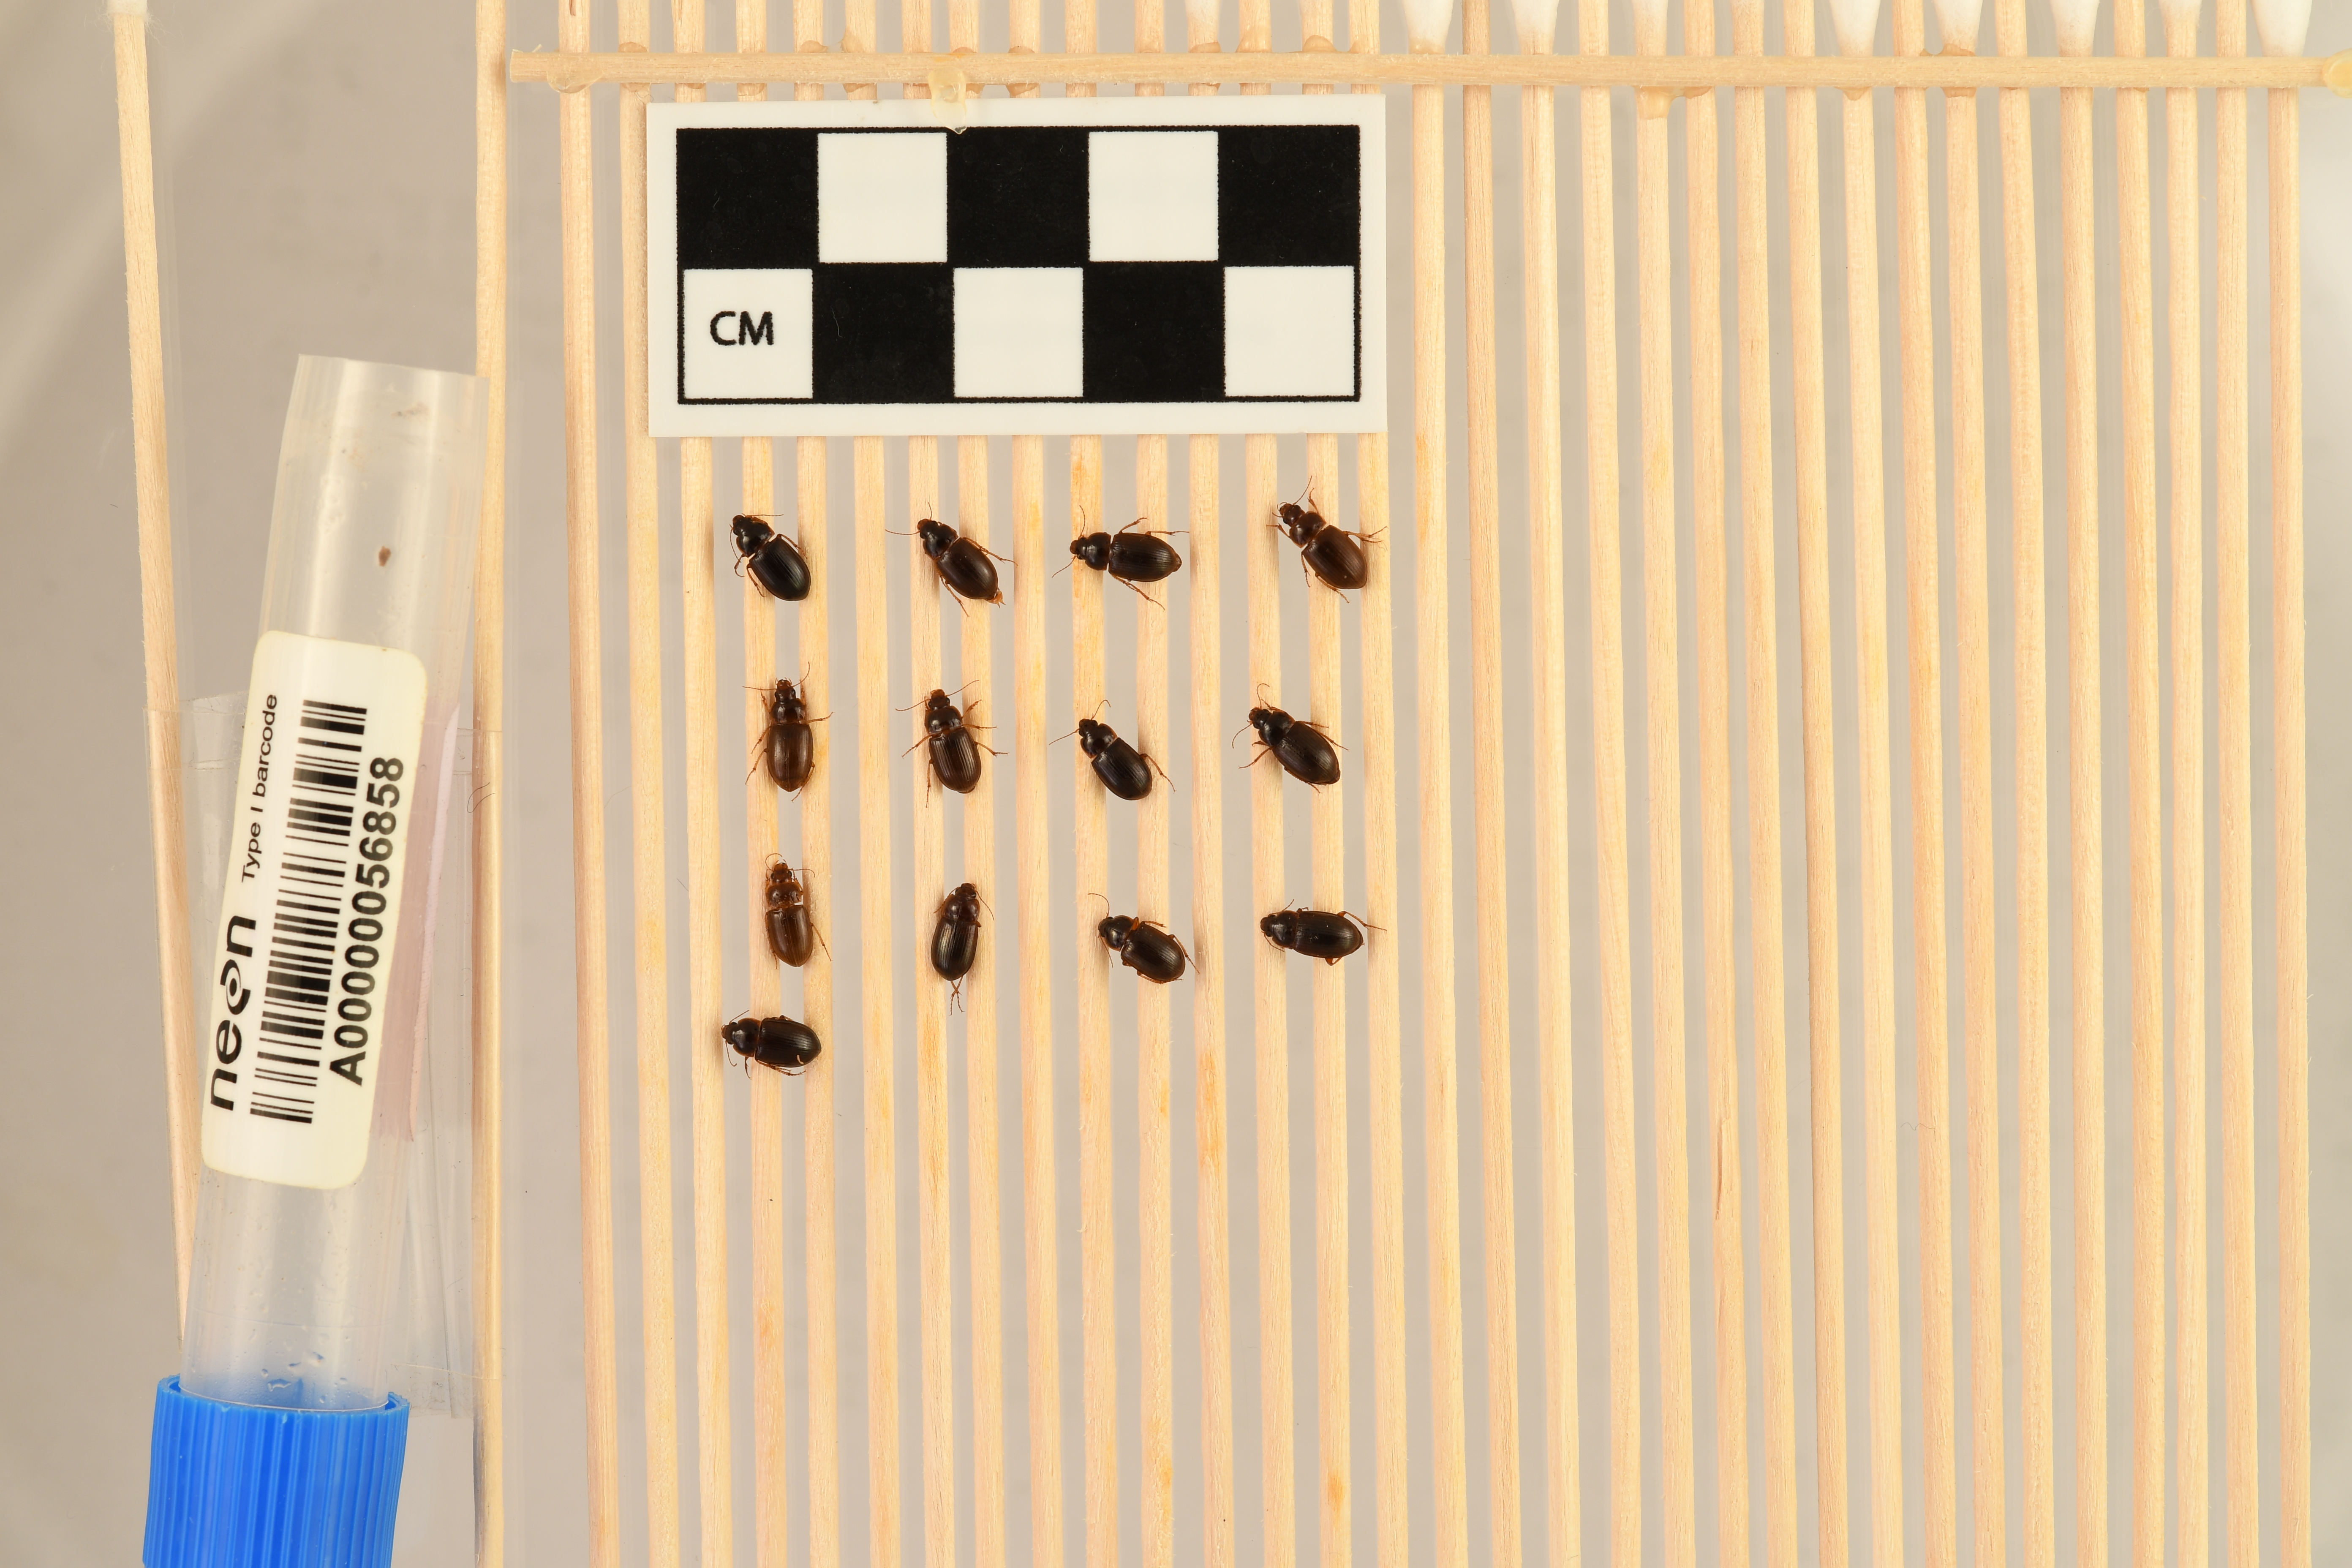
Amara quenseli — Onaqui NEON, plot ONAQ_018. Beetle 1, ElytraLength: 0.4764 cm (lying flat: Yes)

Amara quenseli — Onaqui NEON, plot ONAQ_018. Beetle 1, ElytraWidth: 0.3156 cm (lying flat: Yes)

Amara quenseli — Onaqui NEON, plot ONAQ_018. Beetle 2, ElytraLength: 0.4697 cm (lying flat: Yes)

Amara quenseli — Onaqui NEON, plot ONAQ_018. Beetle 2, ElytraWidth: 0.3088 cm (lying flat: Yes)

Amara quenseli — Onaqui NEON, plot ONAQ_018. Beetle 3, ElytraLength: 0.495 cm (lying flat: Yes)

Amara quenseli — Onaqui NEON, plot ONAQ_018. Beetle 3, ElytraWidth: 0.3112 cm (lying flat: Yes)

Amara quenseli — Onaqui NEON, plot ONAQ_018. Beetle 4, ElytraLength: 0.5079 cm (lying flat: Yes)

Amara quenseli — Onaqui NEON, plot ONAQ_018. Beetle 4, ElytraWidth: 0.3214 cm (lying flat: Yes)

Amara quenseli — Onaqui NEON, plot ONAQ_018. Beetle 5, ElytraLength: 0.5182 cm (lying flat: Yes)

Amara quenseli — Onaqui NEON, plot ONAQ_018. Beetle 5, ElytraWidth: 0.3182 cm (lying flat: Yes)

Amara quenseli — Onaqui NEON, plot ONAQ_018. Beetle 6, ElytraLength: 0.4575 cm (lying flat: Yes)

Amara quenseli — Onaqui NEON, plot ONAQ_018. Beetle 6, ElytraWidth: 0.3224 cm (lying flat: Yes)

Amara quenseli — Onaqui NEON, plot ONAQ_018. Beetle 7, ElytraLength: 0.4759 cm (lying flat: Yes)

Amara quenseli — Onaqui NEON, plot ONAQ_018. Beetle 7, ElytraWidth: 0.3217 cm (lying flat: Yes)

Amara quenseli — Onaqui NEON, plot ONAQ_018. Beetle 8, ElytraLength: 0.497 cm (lying flat: Yes)

Amara quenseli — Onaqui NEON, plot ONAQ_018. Beetle 8, ElytraWidth: 0.3166 cm (lying flat: Yes)

Amara quenseli — Onaqui NEON, plot ONAQ_018. Beetle 9, ElytraLength: 0.4457 cm (lying flat: Yes)

Amara quenseli — Onaqui NEON, plot ONAQ_018. Beetle 9, ElytraWidth: 0.3049 cm (lying flat: Yes)

Amara quenseli — Onaqui NEON, plot ONAQ_018. Beetle 10, ElytraLength: 0.4477 cm (lying flat: Yes)

Amara quenseli — Onaqui NEON, plot ONAQ_018. Beetle 10, ElytraWidth: 0.311 cm (lying flat: Yes)

Amara quenseli — Onaqui NEON, plot ONAQ_018. Beetle 11, ElytraLength: 0.4693 cm (lying flat: Yes)

Amara quenseli — Onaqui NEON, plot ONAQ_018. Beetle 11, ElytraWidth: 0.3278 cm (lying flat: Yes)

Amara quenseli — Onaqui NEON, plot ONAQ_018. Beetle 12, ElytraLength: 0.5053 cm (lying flat: Yes)

Amara quenseli — Onaqui NEON, plot ONAQ_018. Beetle 12, ElytraWidth: 0.3228 cm (lying flat: Yes)

Amara quenseli — Onaqui NEON, plot ONAQ_018. Beetle 13, ElytraLength: 0.4873 cm (lying flat: Yes)

Amara quenseli — Onaqui NEON, plot ONAQ_018. Beetle 13, ElytraWidth: 0.3139 cm (lying flat: Yes)